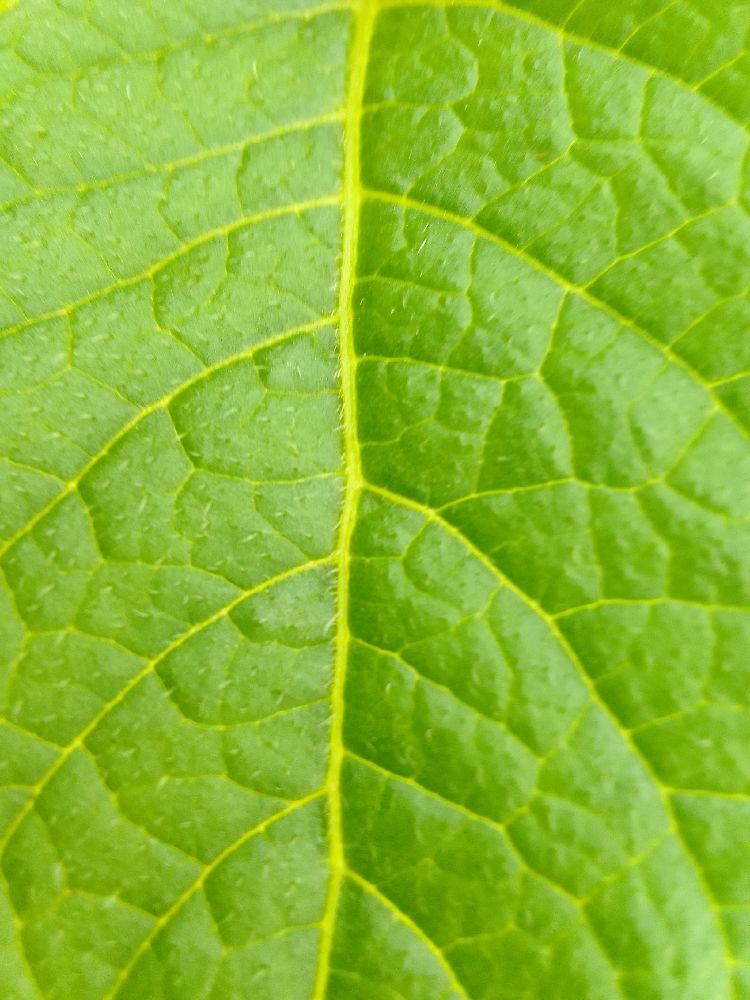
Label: Healthy